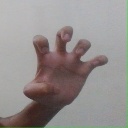
अक्षर: झ